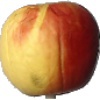
Label: red_yellow_apple